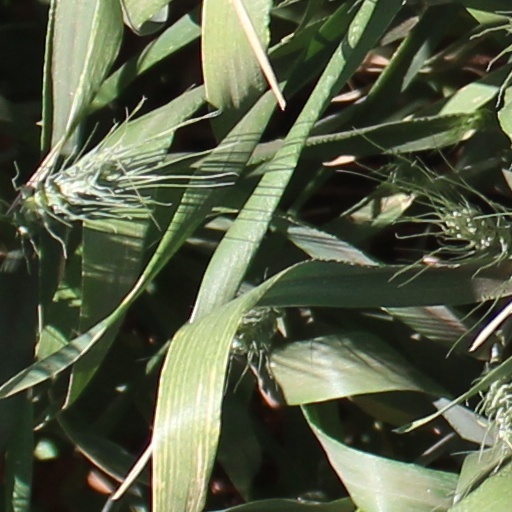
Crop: wheat